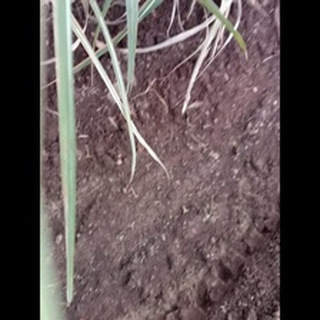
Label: sugarcane_rust